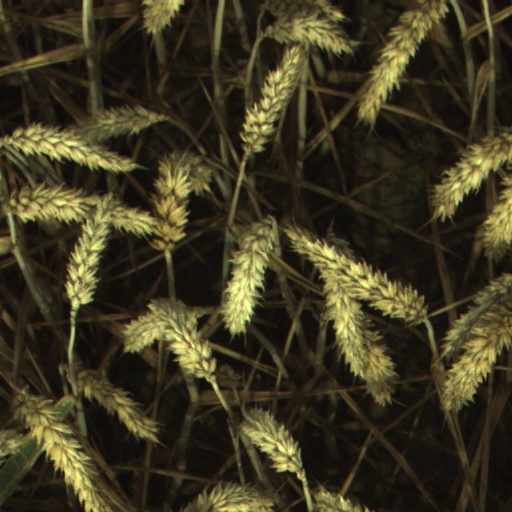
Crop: wheat